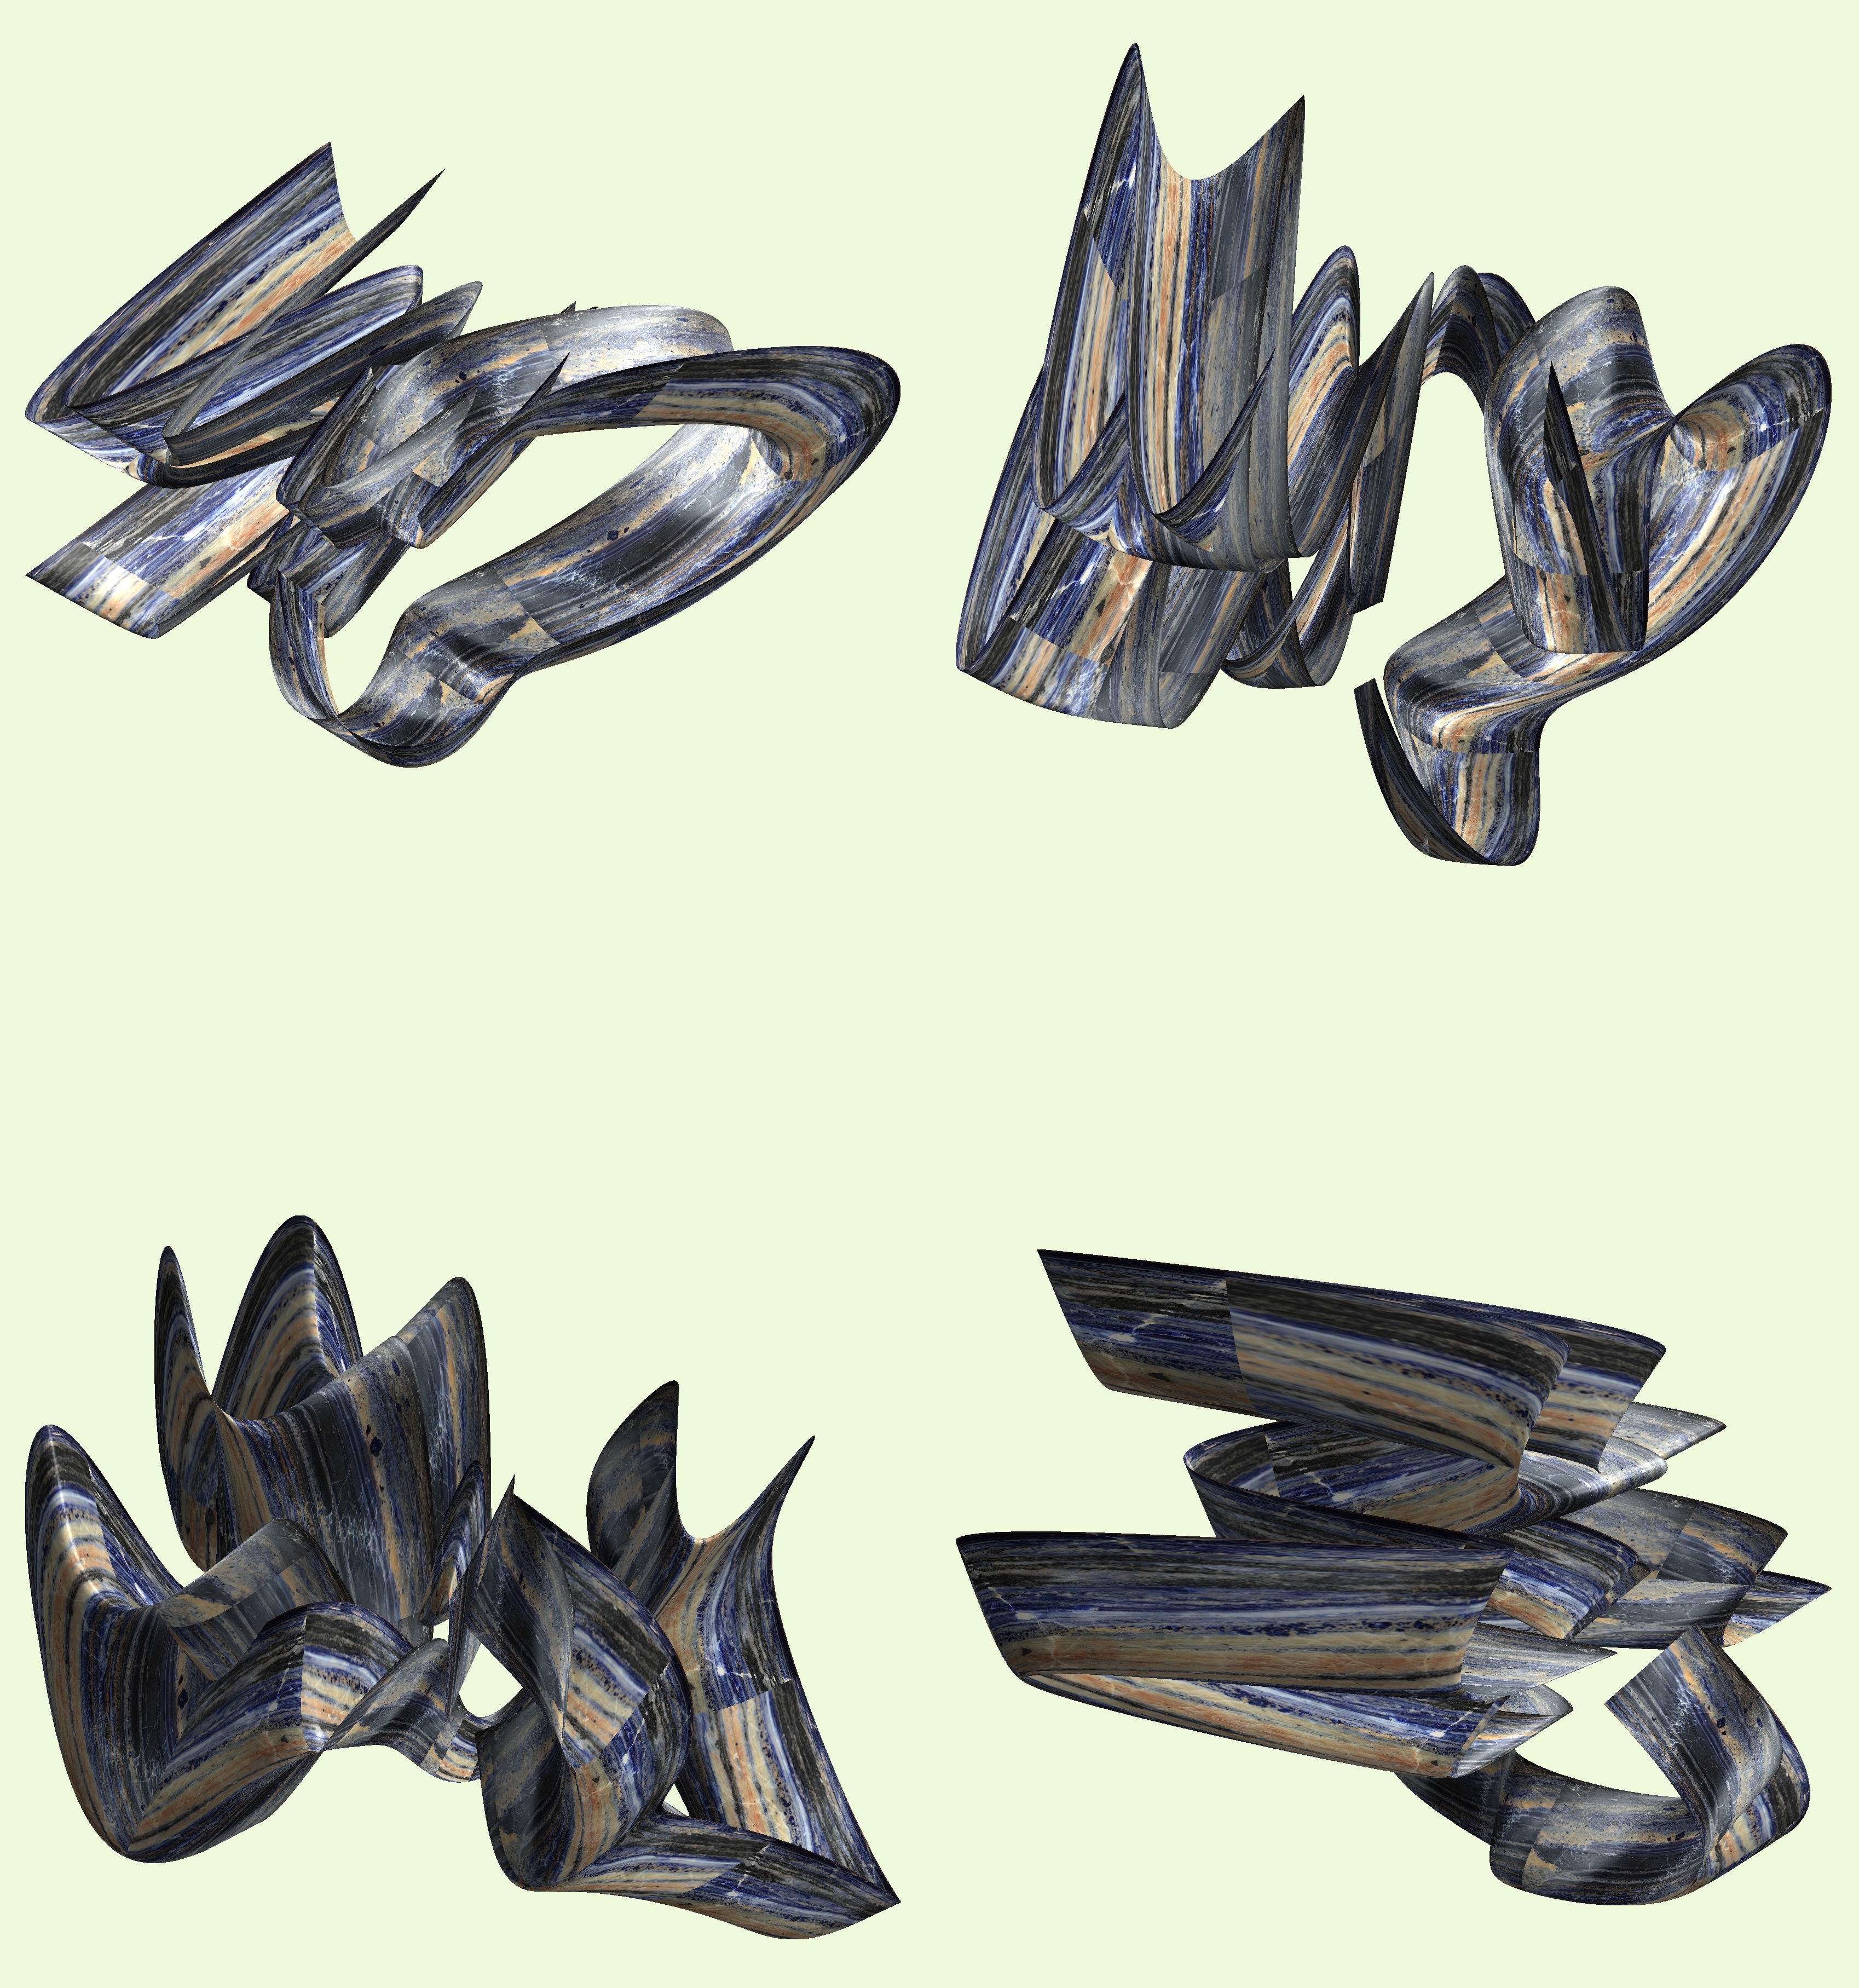
wing, structure, texture, pattern, sculpture, art, figure, sketch, drawing, design, footwear, 3d, graphic, iron, torus, mathematica, cg, parametricplot3d, code, program, algorithm, abstruct, mapping